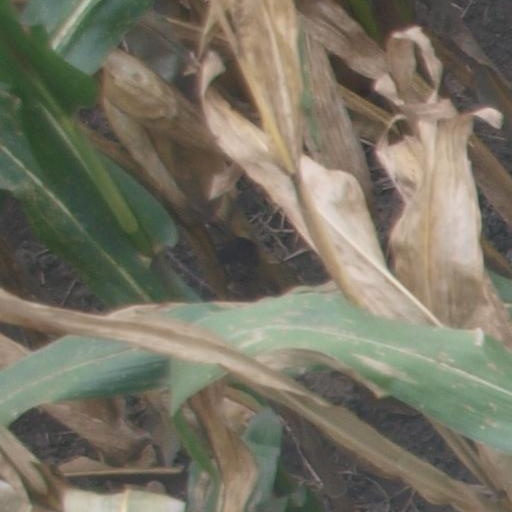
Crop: maize; corn